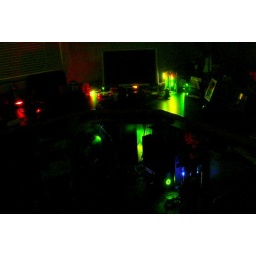
When the lights in my office are off, there is still a sign of activity. 60 second exposure.